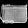
Label: Bag